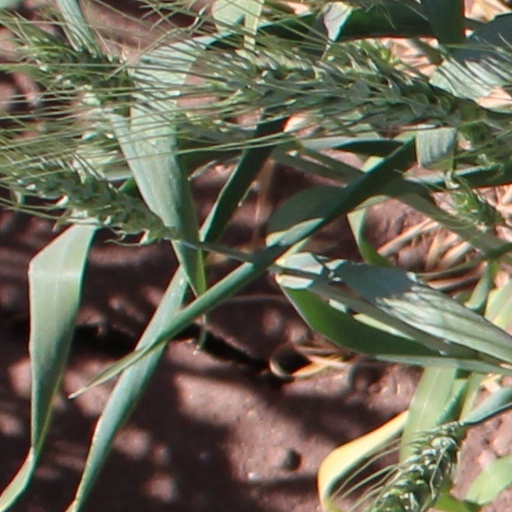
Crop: wheat